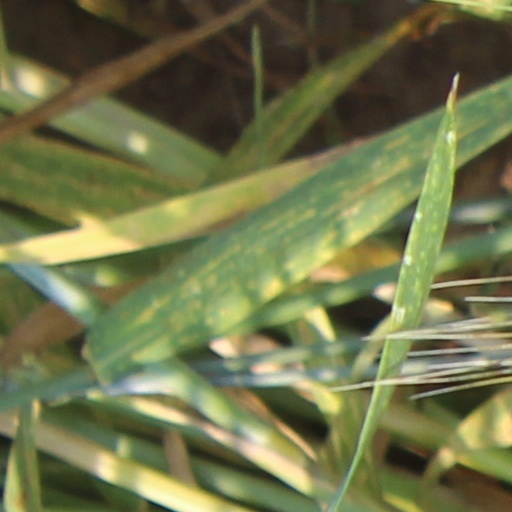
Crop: wheat